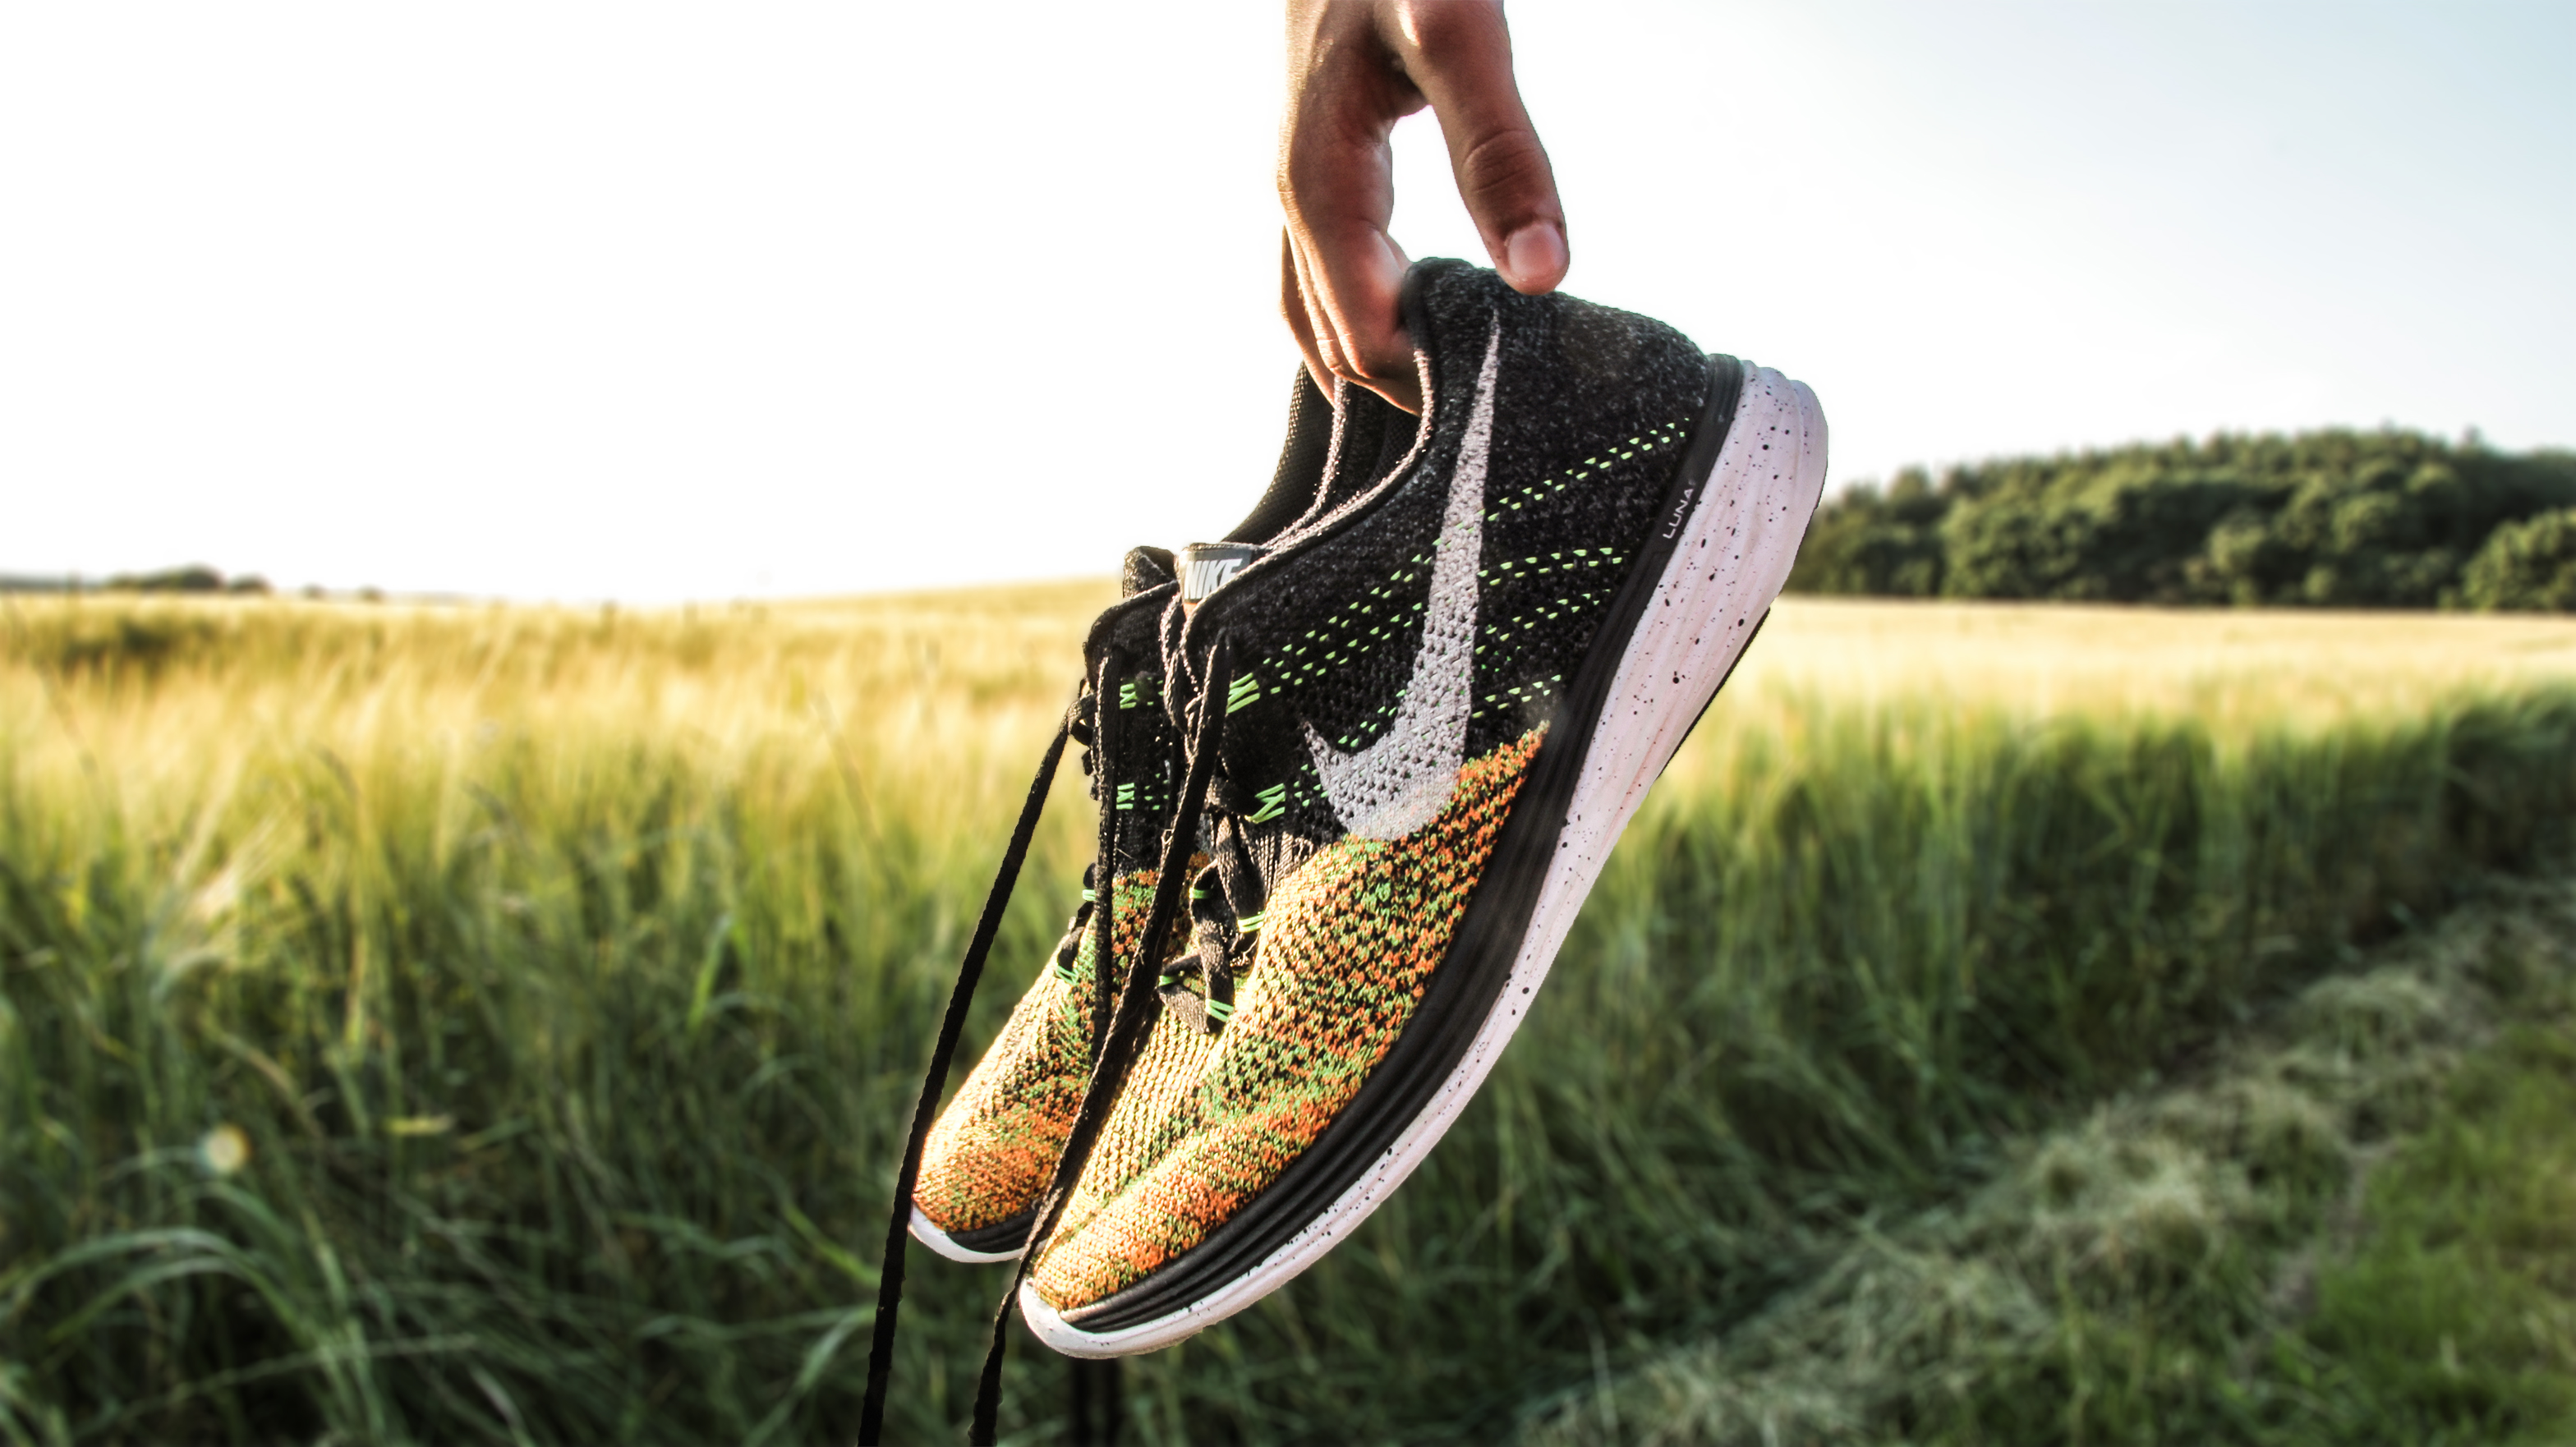
grass, field, lawn, countryside, flower, rural, nike, agriculture, outdoors, shoes, sneakers, footwear, grass family, surfing equipment and supplies